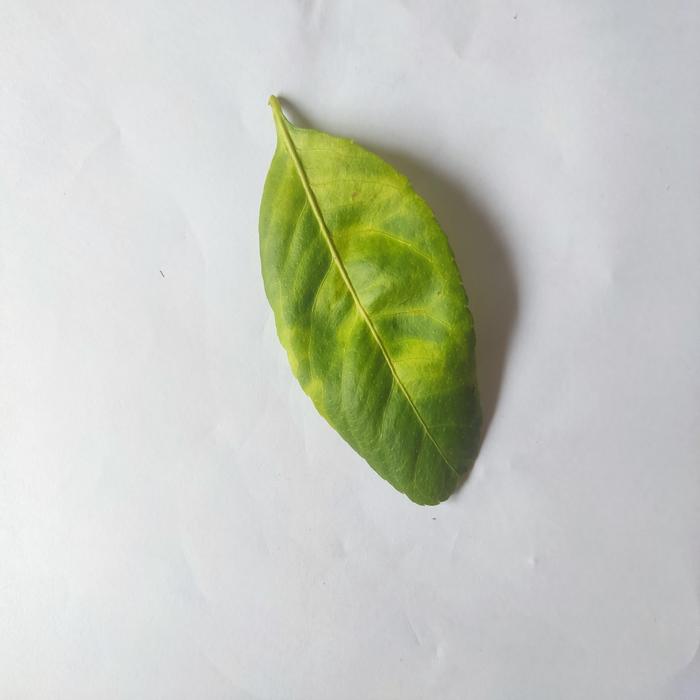
Crop: Lemon
Leaf condition: Citrus